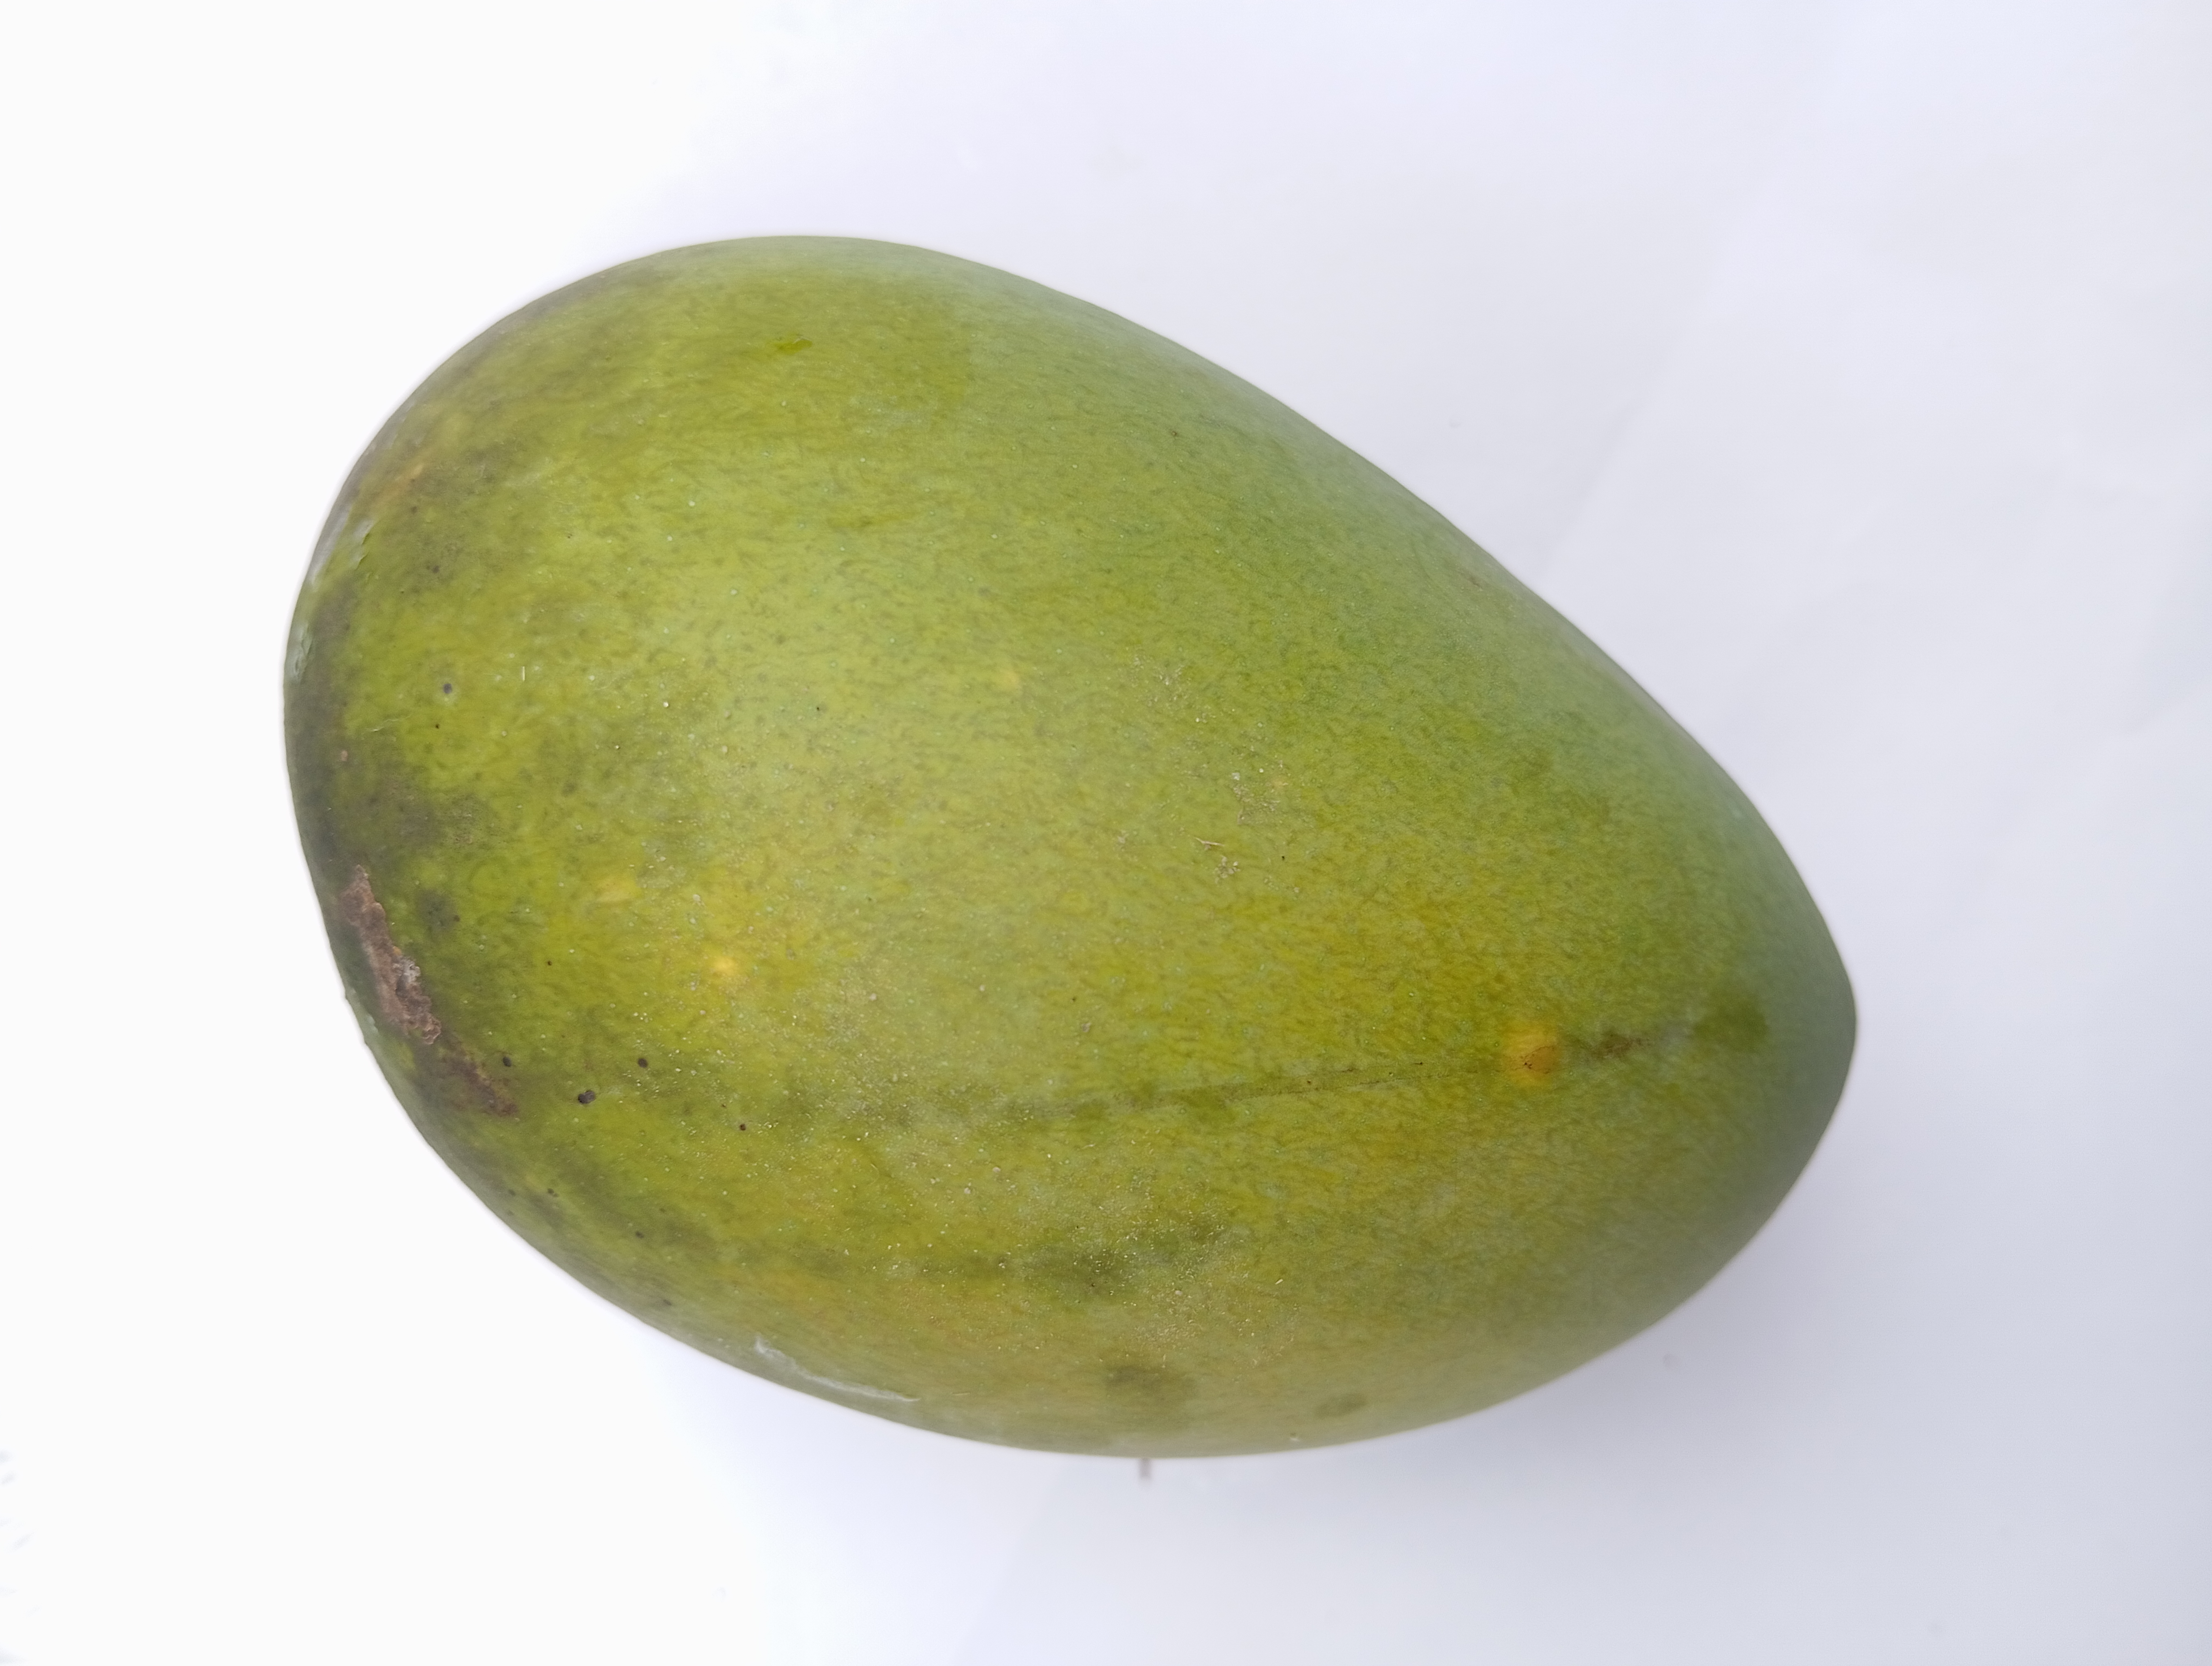
Mango variety: Harivanga